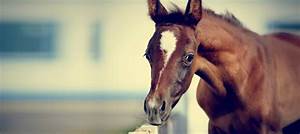
Label: cavallo